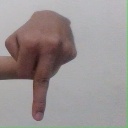
अक्षर: प